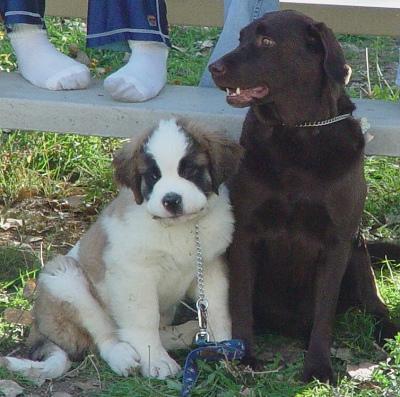
Saint_Bernard